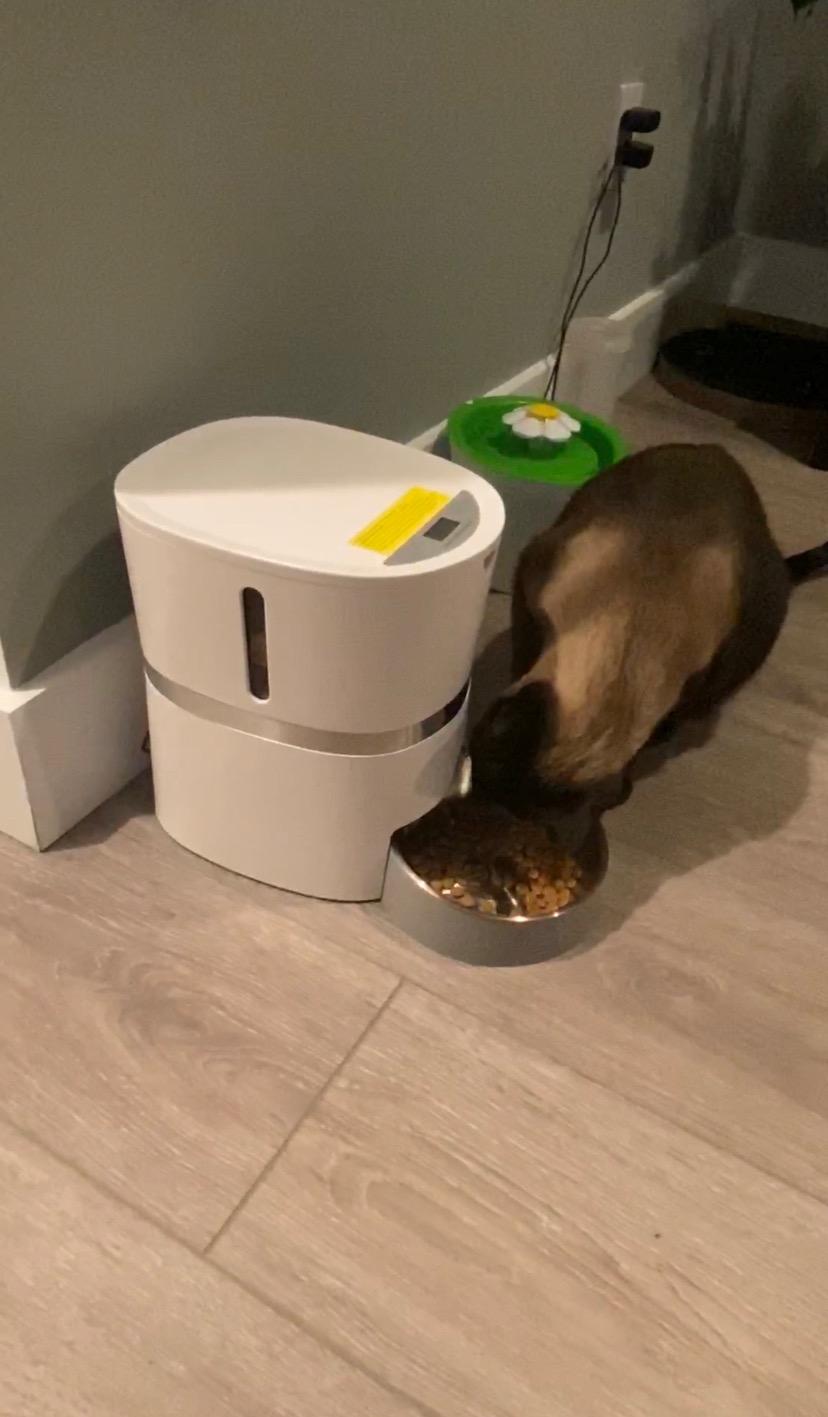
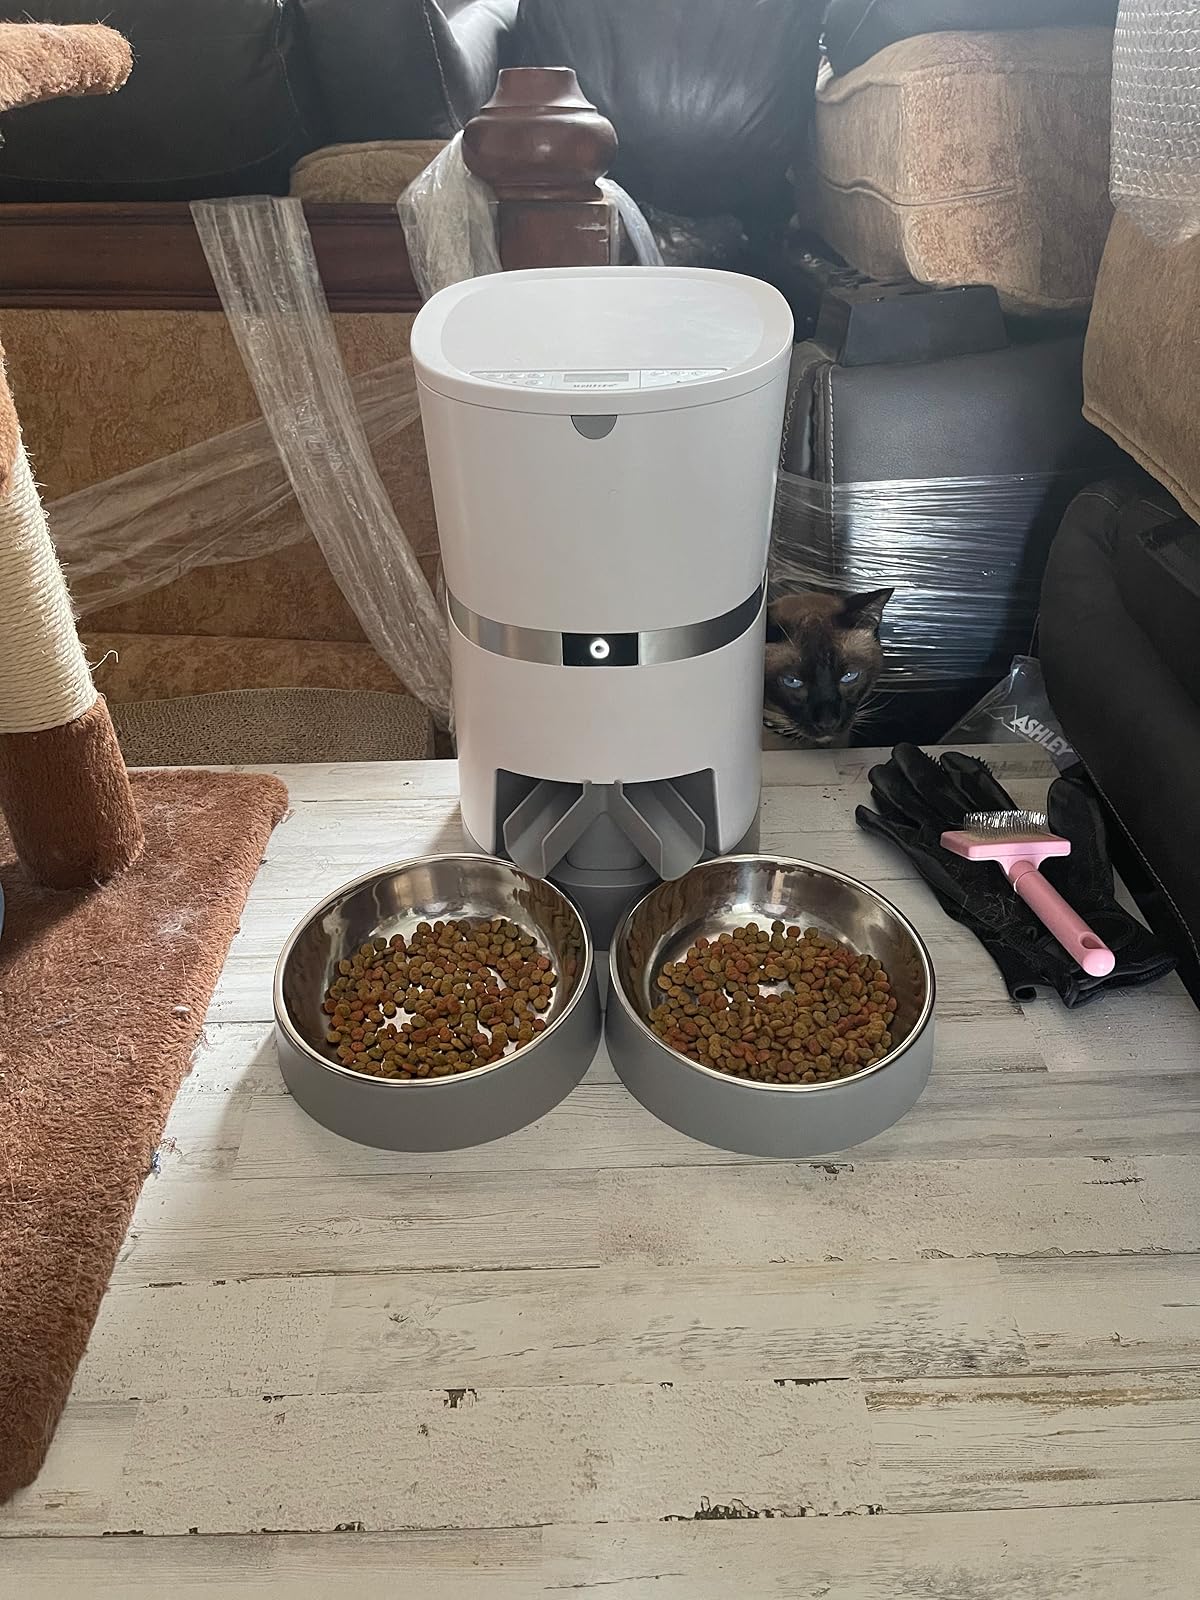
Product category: items_feeder
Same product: no